Baker Bowl

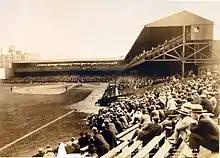
Game one of the 1924 Colored World Series at National League Park

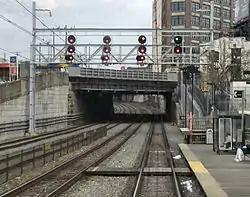
Looking north from North Broad station with the former Ford Building visible in the background

In addition to Phillies baseball and Philadelphia Eagles football, the ballpark served the city as a multipurpose playing field available to other teams.